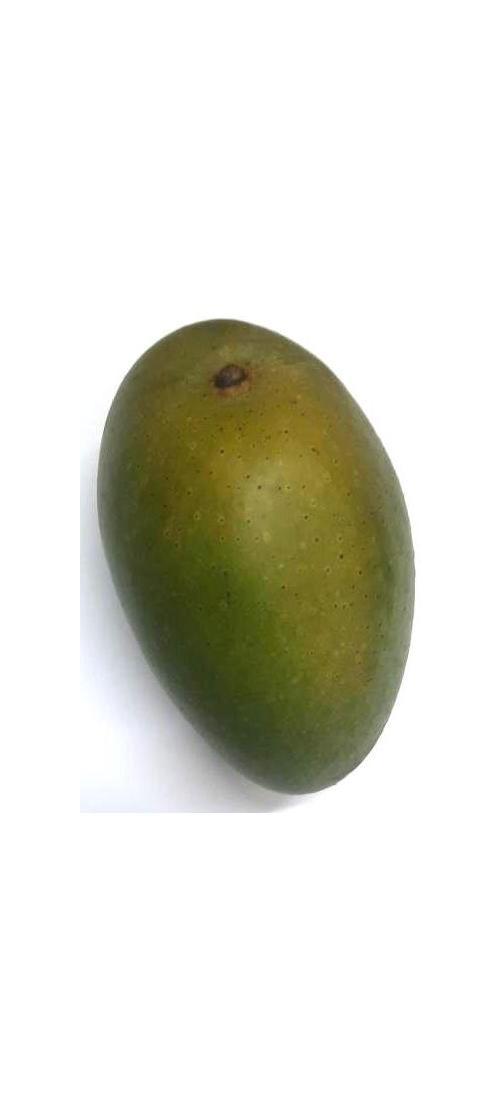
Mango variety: Ashshina Zhinuk